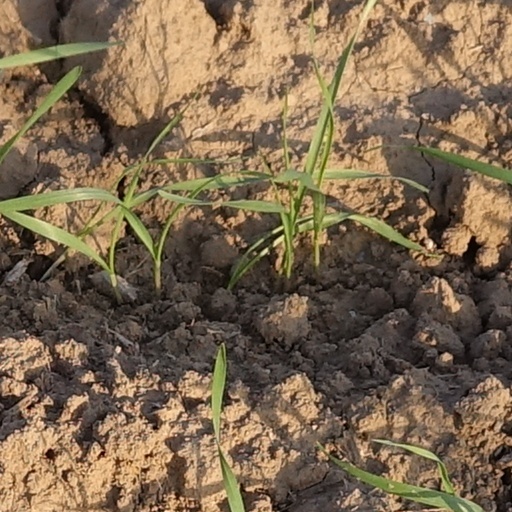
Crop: wheat